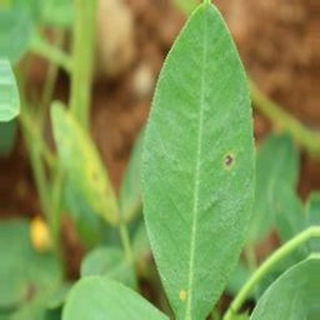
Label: groundnut_early_leaf_spot